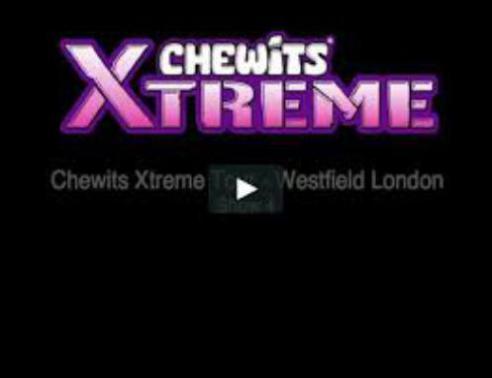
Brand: chewits
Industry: Food